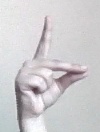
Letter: ta